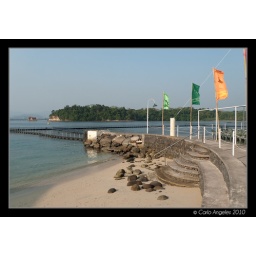
The beach by the dolphin's water stage